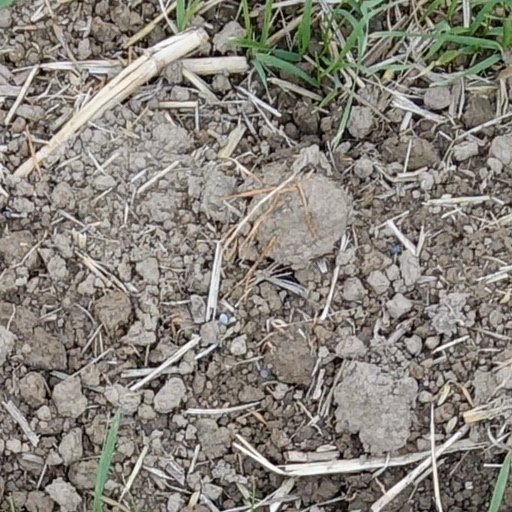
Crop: wheat